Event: Nepal Earthquake
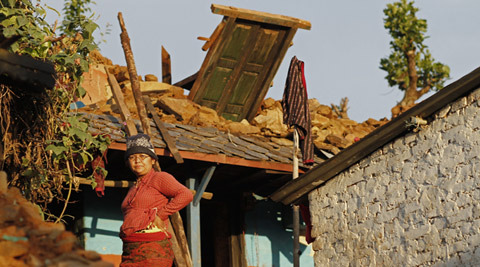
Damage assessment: damage